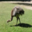
Label: bird